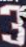
Number: 3